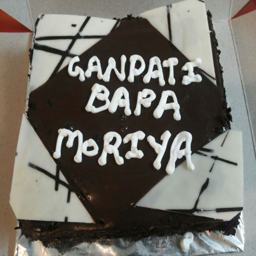
it begins with a cake